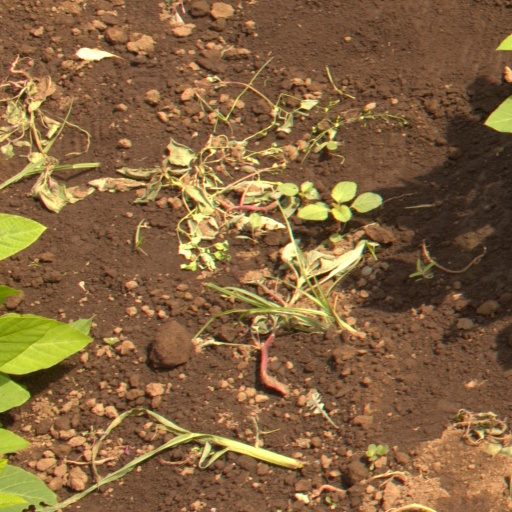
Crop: soybean